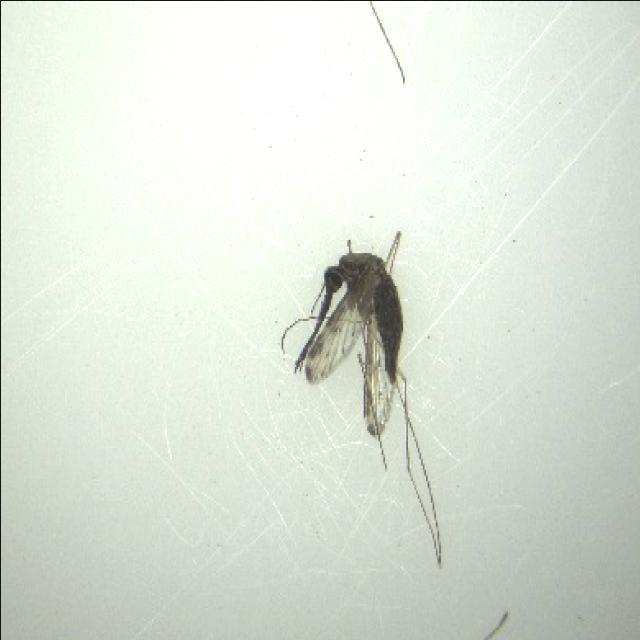
Species: anopheles_sinensis